Mesaieed Industrial Area

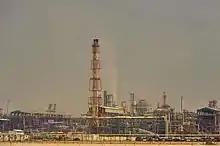
Oil factories in Mesaieed Industrial Area

Urea and ammonia production is regulated by Qatar Fertiliser Company, the only fertilizer producer in the country. The company was established in 1969 by emiri decree. The construction of its processing facilities was completed by 1973. It had a daily production capacity of 900 tonnes of ammonia, with two-thirds of this being used in the manufacture of 1,000 tonnes of urea. It was staffed mainly by employees of Norsk Hydro in its initial years, with whom it had signed a long-term cooperation agreement.